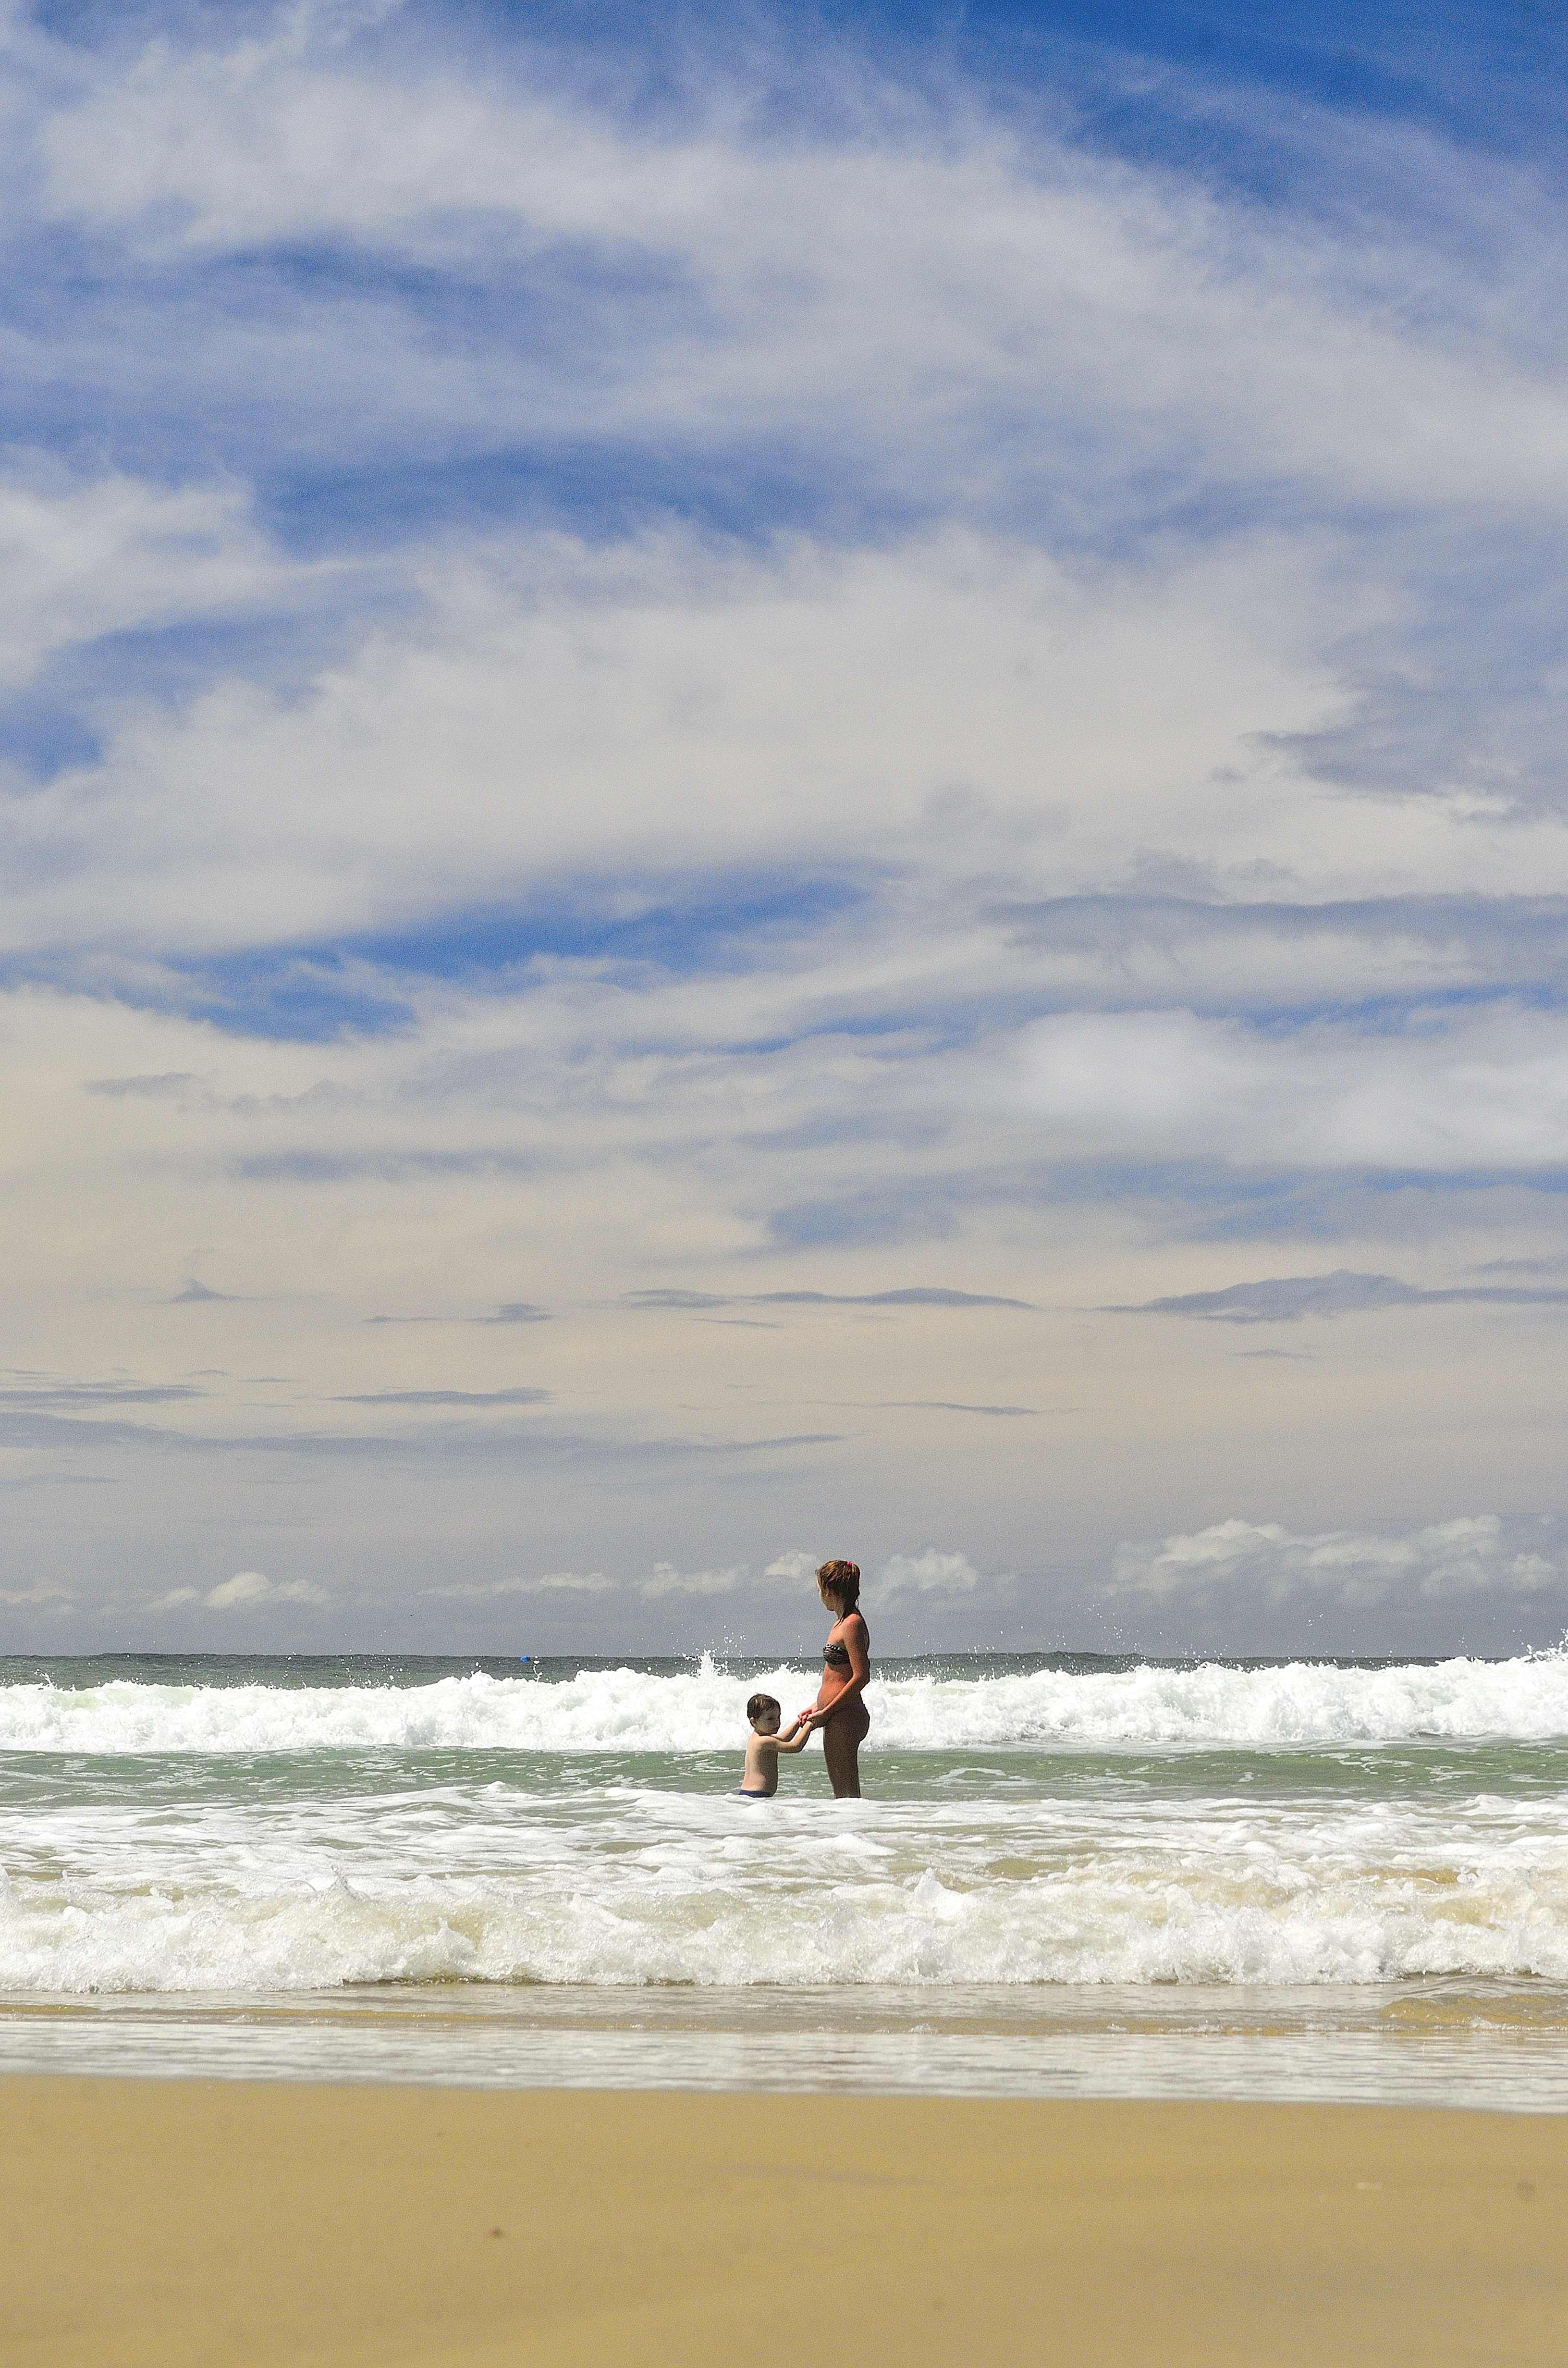
beach, sea, coast, sand, ocean, cloud, sky, shore, wave, vacation, surfing, body of water, brasil, florianopolis, santacatarina, praiadomatadeiro, water sport, wind wave, boardsport